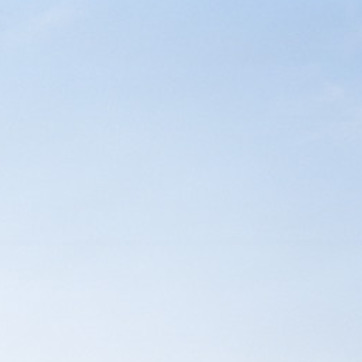
Material: sky